Stefano Maderno

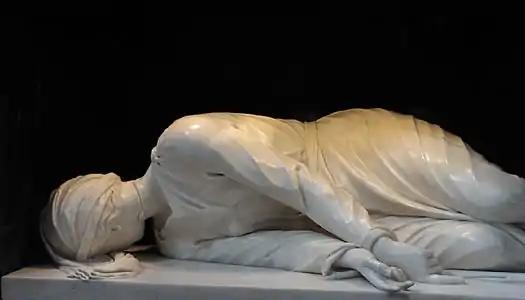
"The Martyrdom of Saint Cecilia", Stefano Maderno's masterpiece, in the Church of Saint Cecilia, Rome.

Stefano Maderno ("c." 1576 – 17 September 1636) was one of the greatest Roman sculptors of the early 17th century.